Laura Hughes (soccer)

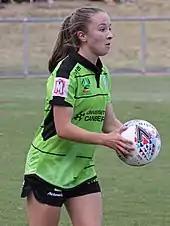
Hughes playing for Canberra in 2019

Laura Hughes (born 6 June 2001) is an Australian soccer player who plays as a midfielder for Melbourne City in the A-League Women.